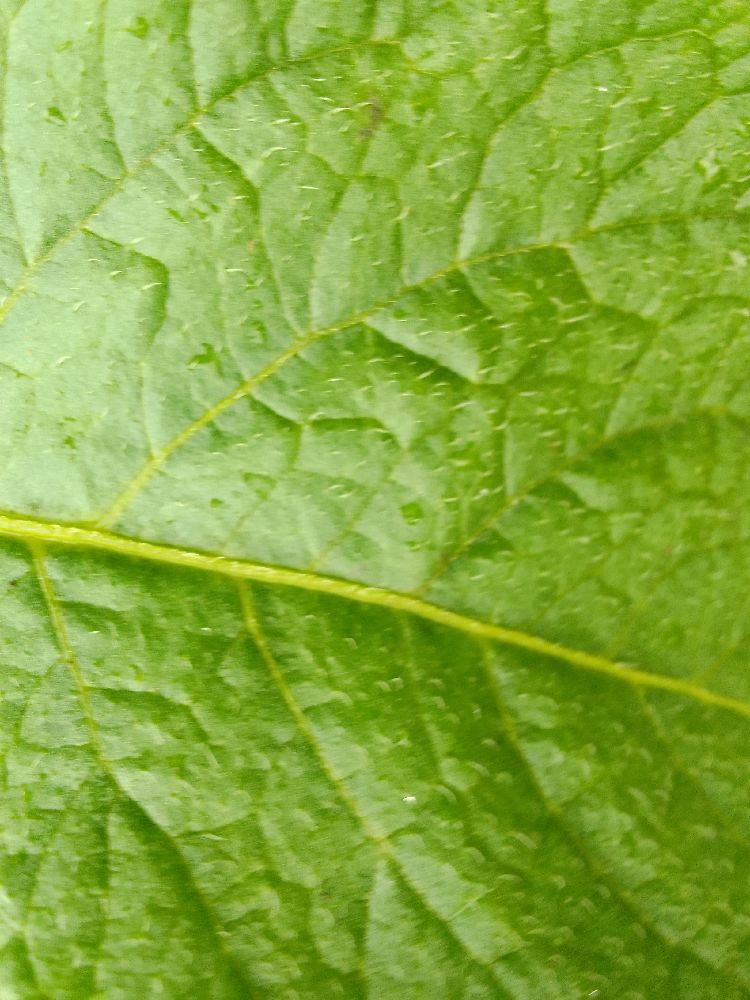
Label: Healthy